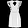
Label: Dress